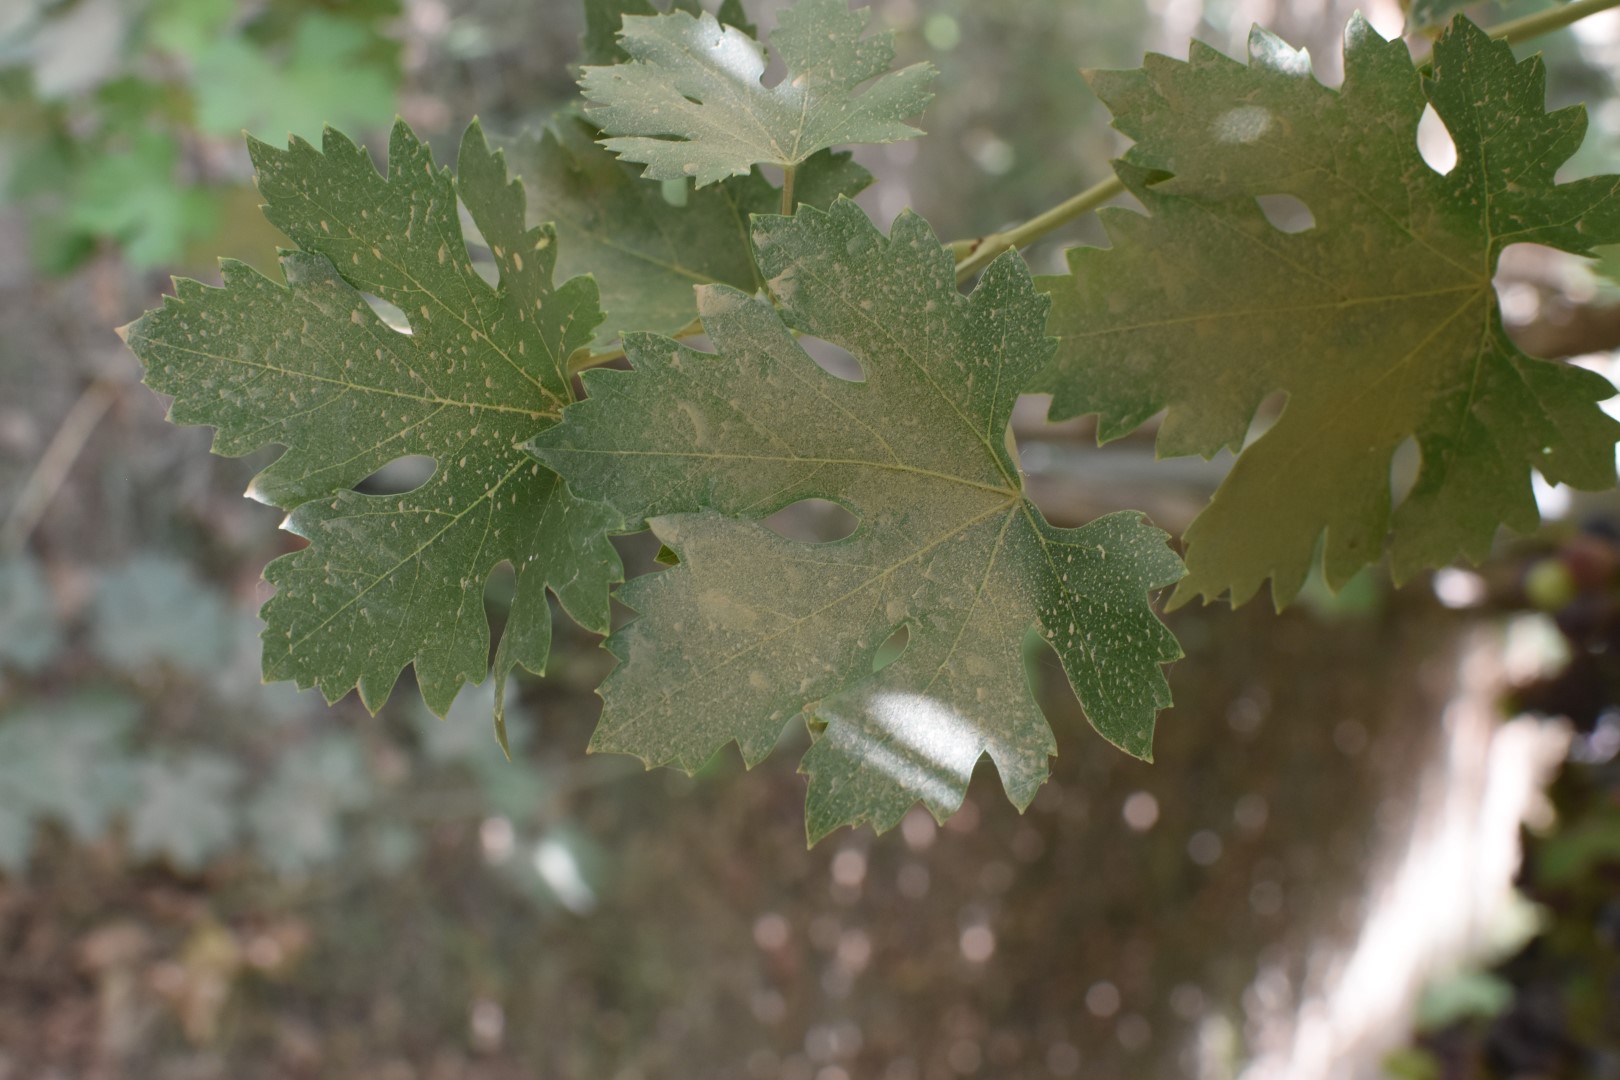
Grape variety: Riasi